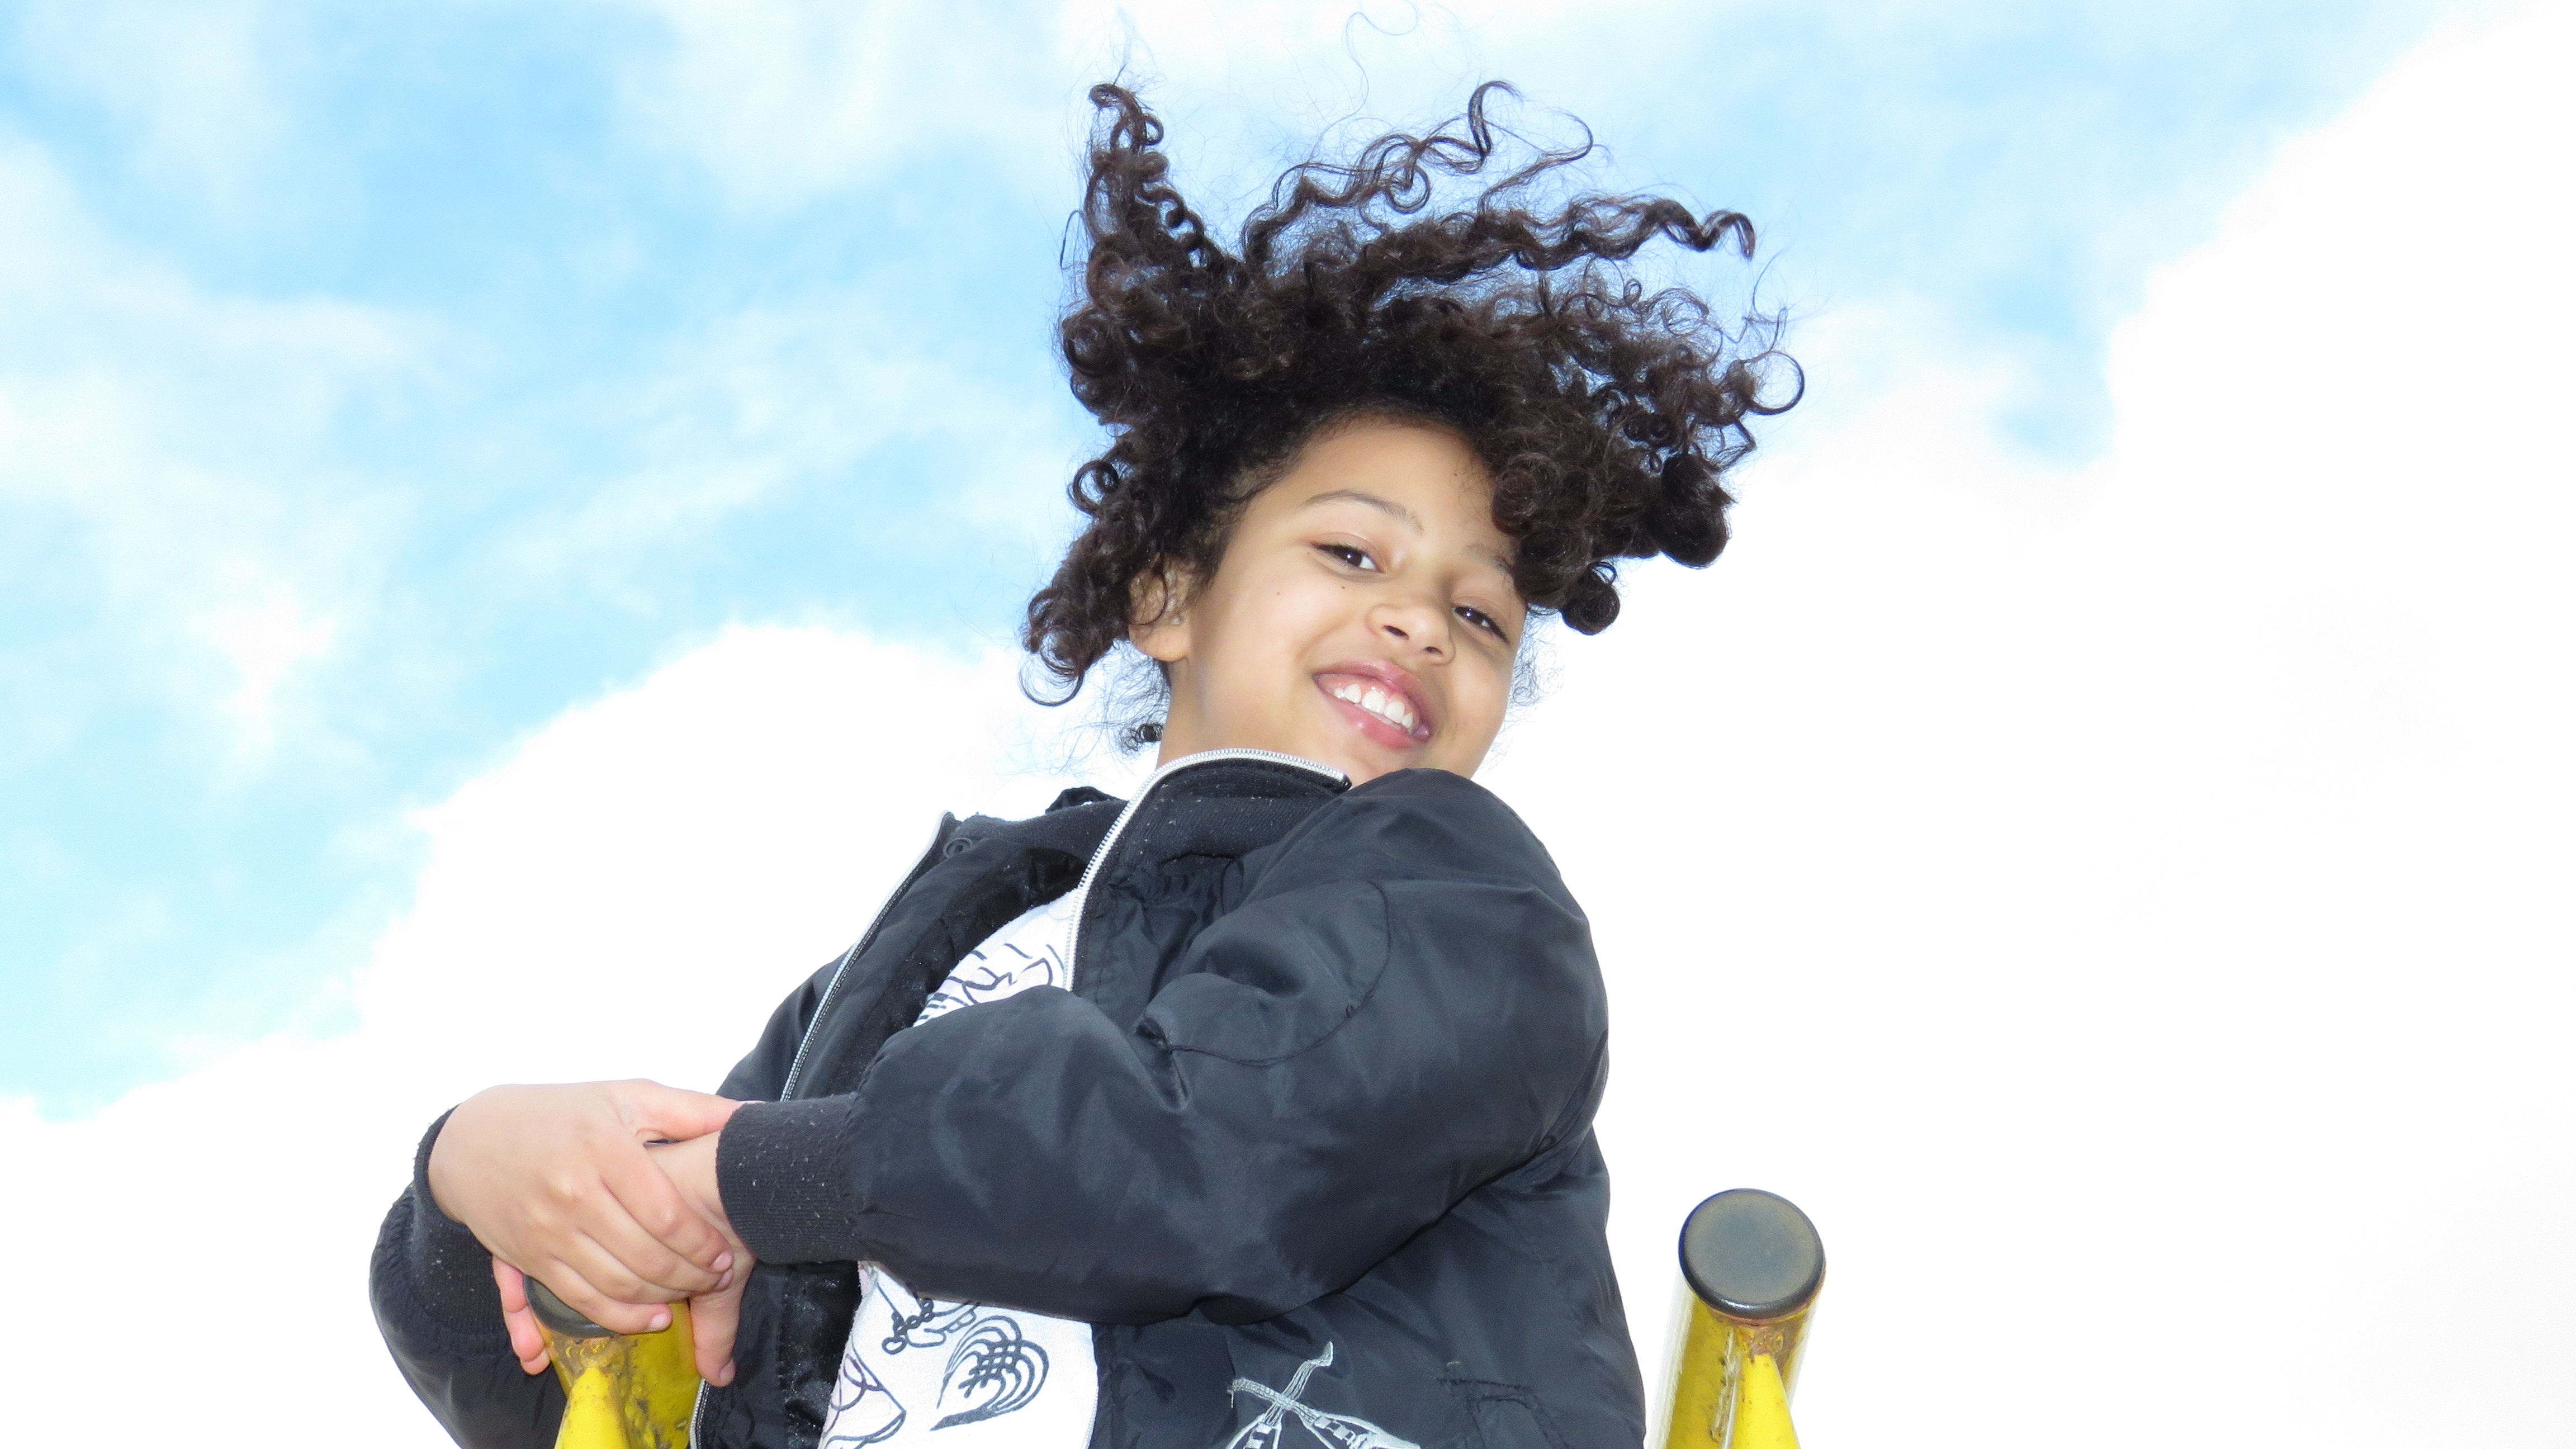
person, play, youth, amusement park, park, child, ride, toy, hairstyle, fun, toddler, joy, sol, vista, joke, saucy, beautiful child, joy of child, bet shemesh, playing park, child playing, playing in the sand